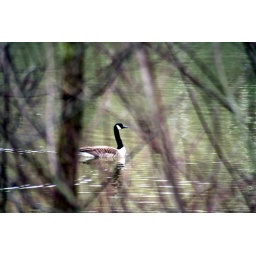
I saw this goose swimming by on the lake and waited until he was framed in the brambles.